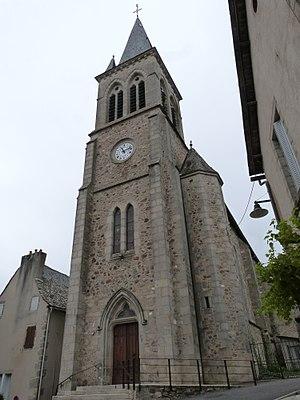
Eglise de La Fouillade